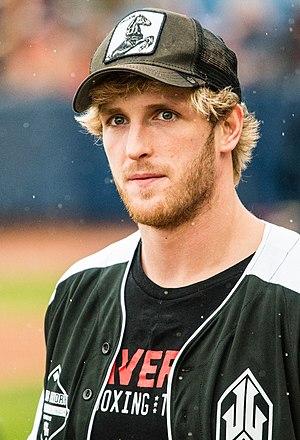
Logan Paul, né le 1ᵉʳ avril 1995 à Westlake, est un vidéaste et acteur américain. Il devient célèbre sur Internet à partir de 2013, grâce à ses courtes vidéos humoristiques publiées sur l'application Vine avec son frère Jake.